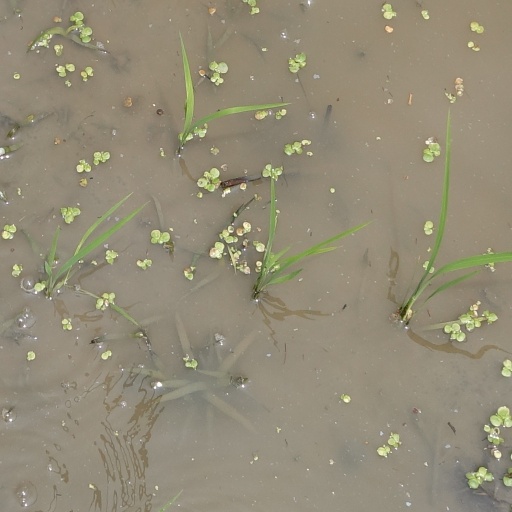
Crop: rice